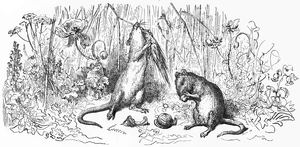
Le Rat de ville et le Rat des champs est la neuvième fable du livre I de Jean de La Fontaine situé dans le premier recueil des Fables de La Fontaine, dédié au dauphin, fils de Louis XIV et édité pour la première fois en 1668.